Ávila

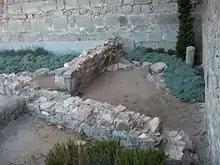
Archeological remains from the Roman era near the Gate of San Vicente

Ávila may have been the ancient town known as "Abula", mentioned by Ptolemy in his "Geographia" (II 6, 60) as being located in the Iberian region of Bastetania. "Abula" is mentioned as one of the first towns in Hispania that was converted to Christianity by Secundus of Abula ("San Segundo"), however, "Abula" may alternatively have been the town of Abla.